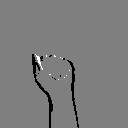
ASL letter: a